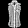
Label: Shirt